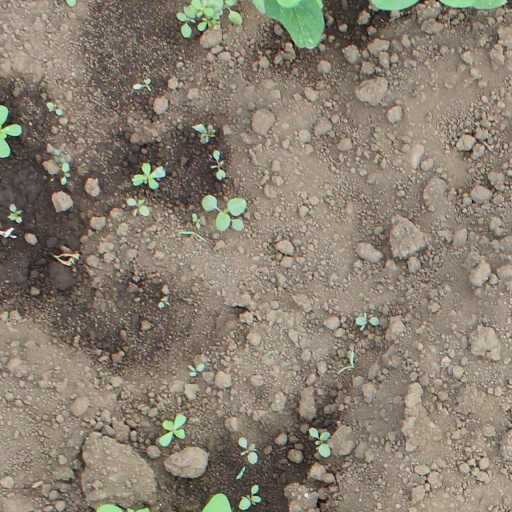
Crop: soybean